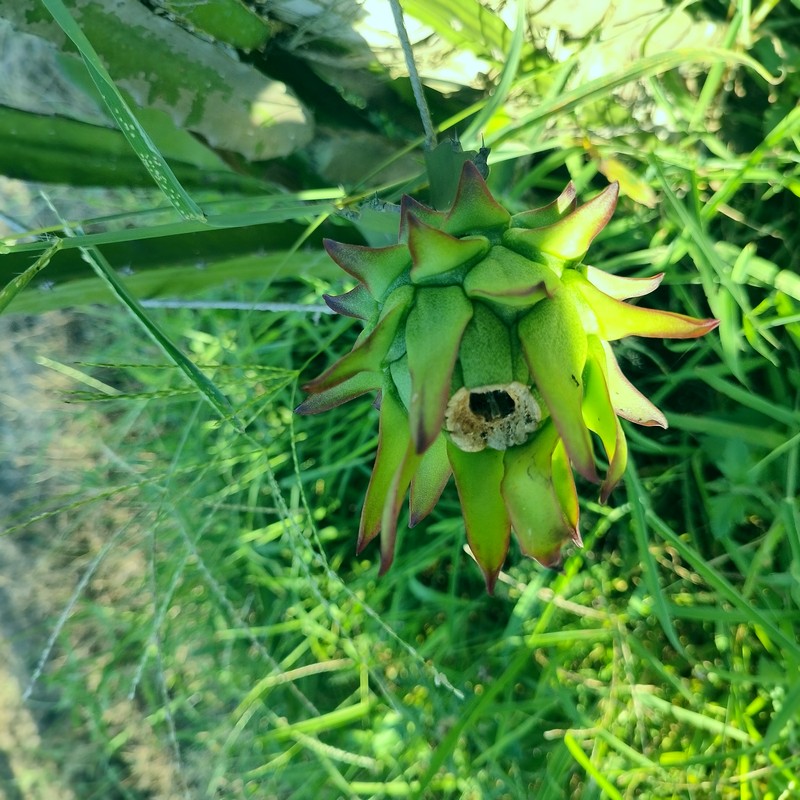
Label: Immature Dragon Fruit